Edwin Jackson (baseball)

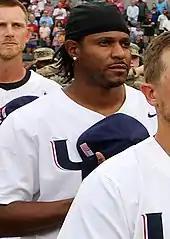
Jackson with the United States national baseball team in 2021

In May 2021, Jackson was named to the roster of the United States national baseball team for qualifying for baseball at the 2020 Summer Olympics. After the team qualified, he was named to the Olympics roster on July 2. The team went on to win silver, falling to Japan in the gold-medal game.